Horton Bluff Formation

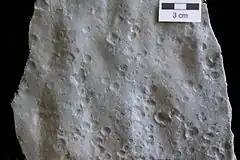
Raindrop impressions preserved in Horton Bluff sandstone

The Horton Bluff Formation is a geologic formation in Nova Scotia. It preserves fossils dating back to the Carboniferous period. It is located 2.5 kilometres southeast of Avonport Station.